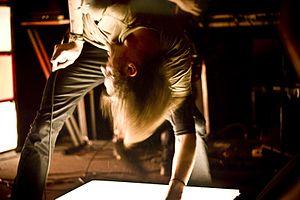
Fear Before est un groupe américain de rock expérimental qui réside à Aurora, dans le Colorado. Ils ont commencé à se faire connaitre par l'intermédiaire d'un podcast, où ils proposaient leurs expérimentations musicales. Les différentes influences de ce groupe viennent principalement du hardcore, du screamo et du rock.